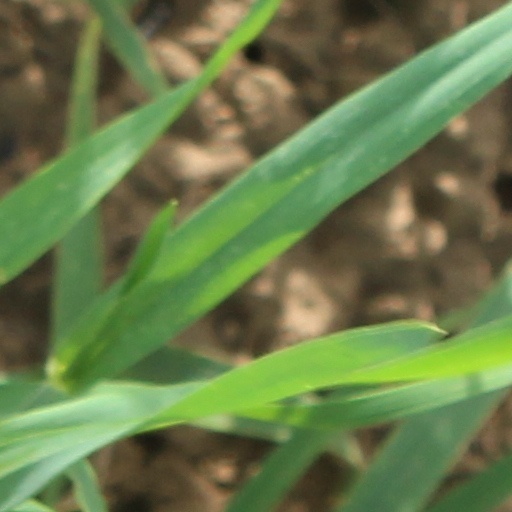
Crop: wheat